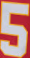
Number: 5